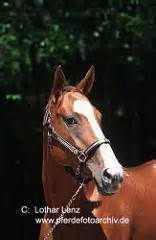
Label: horse